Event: Nepal Earthquake
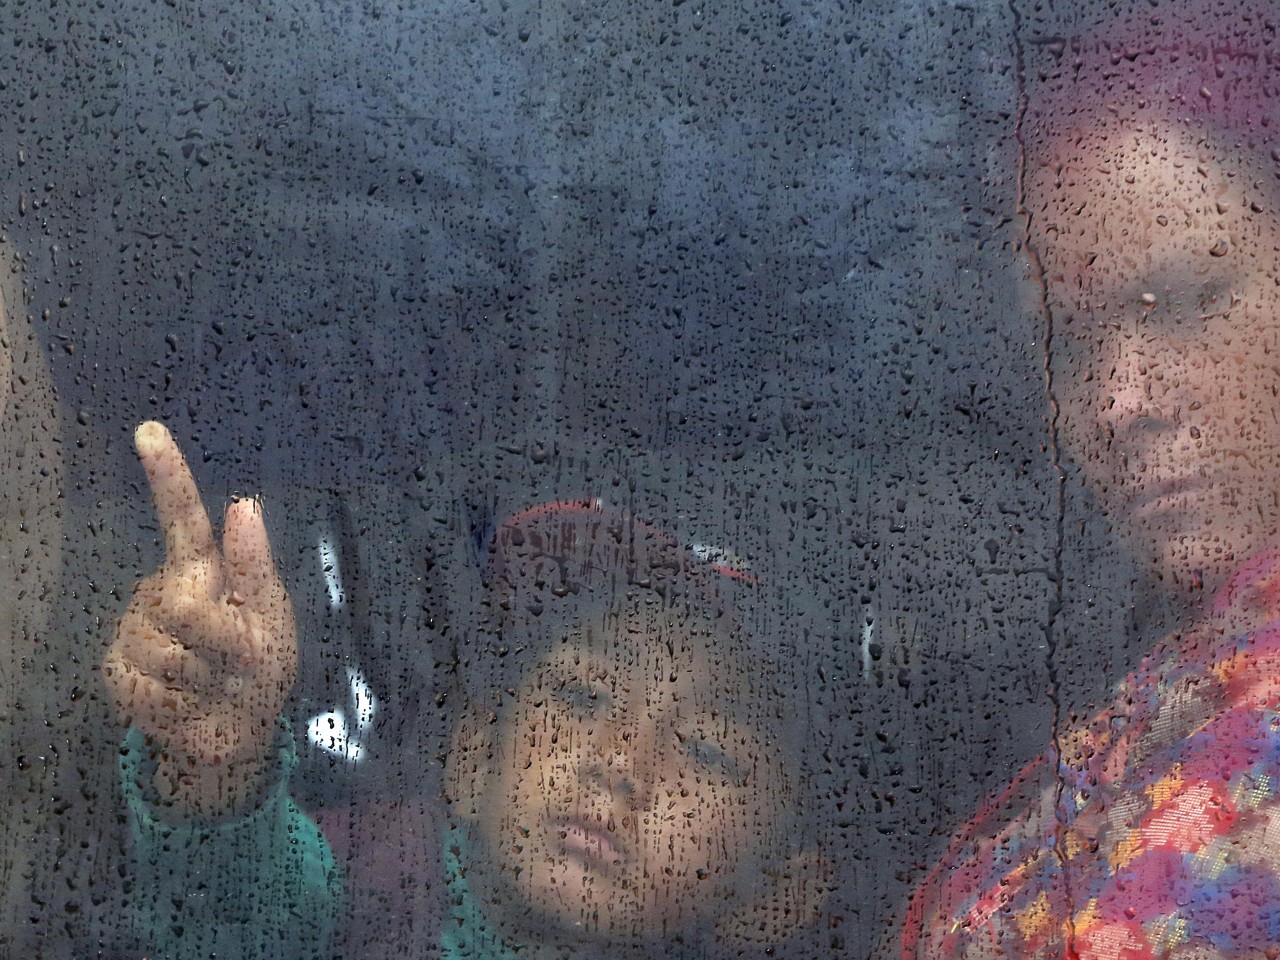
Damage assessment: no_damage